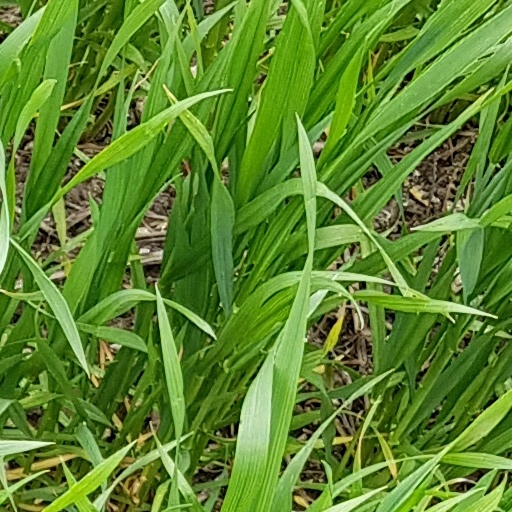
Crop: wheat